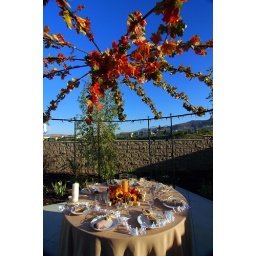
under a clear blue sky